List of birds of Yellowstone National Park

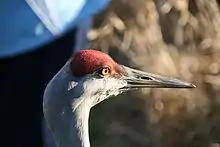
Sandhill crane

Cranes are large, long-legged, and long-necked birds. Unlike the similar-looking but unrelated herons, cranes fly with necks outstretched, not pulled back. Most have elaborate and noisy courting displays or "dances". Two species have been recorded in Yellowstone.